Giants: Citizen Kabuto

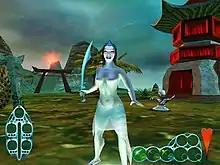
The uncensored Delphi with Yan the Samurai Smartie

Near the release of the United States (US) Windows version of the game, Planet Moon failed to obtain a "Teen" rating from the ESRB despite changing the original red blood to green and covering Delphi's toplessness with a bikini top. They made the changes to broaden retail opportunities because many large retailers in the US refused to sell "Mature"-rated games; Wal-Mart reiterated in October 2002 that they would never stock their shelves with software that contained vulgarity or nudity. Planet Moon Studios later released a patch that reverted the color of the blood to red, and computer gamers found they could restore Delphi's toplessness by deleting a file.